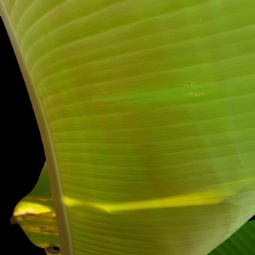
Label: Zinc